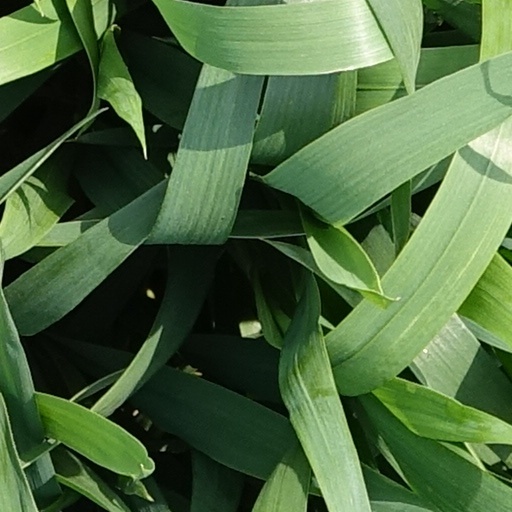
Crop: wheat